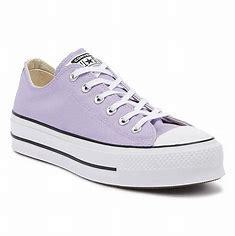
Brand: Converse
Model: Chuck Taylor All Star Canvas